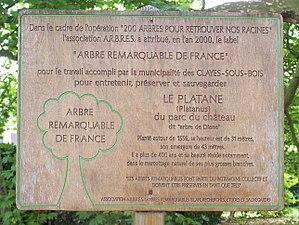
L'arbre de Diane est un platane historique qui se trouve dans le parc de Diane aux Clayes-sous-Bois dans le département français des Yvelines.